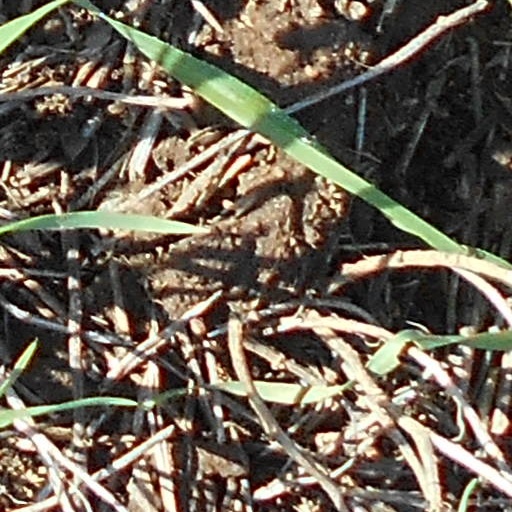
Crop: wheat